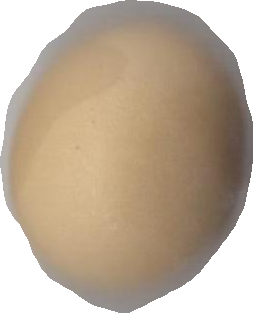
Variety: Dega